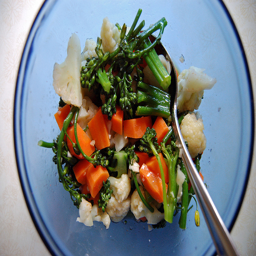
A bowl that has food inside of it with a fork.
a close up of a bowl of food with broccoli
A plate is full of a vegetable medley with a spoon in it.
a bunch of veggies are on a plate
A blue plate with broccoli, cauliflower and carrots, with spoon.